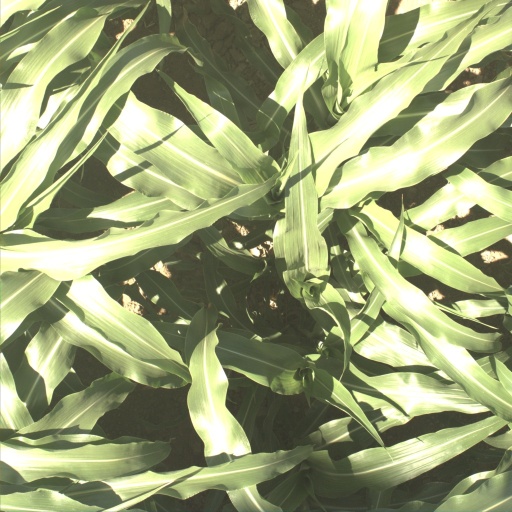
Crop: sorghum